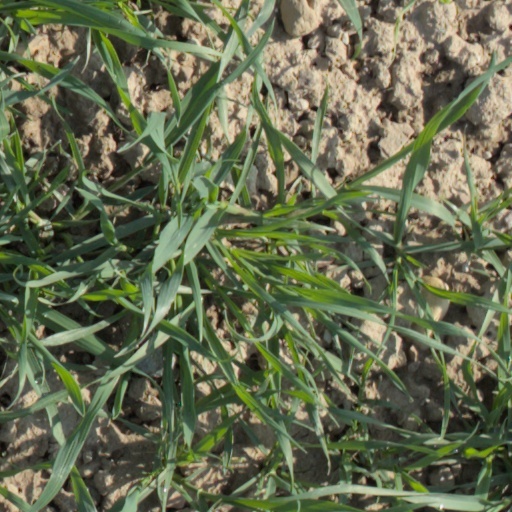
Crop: wheat